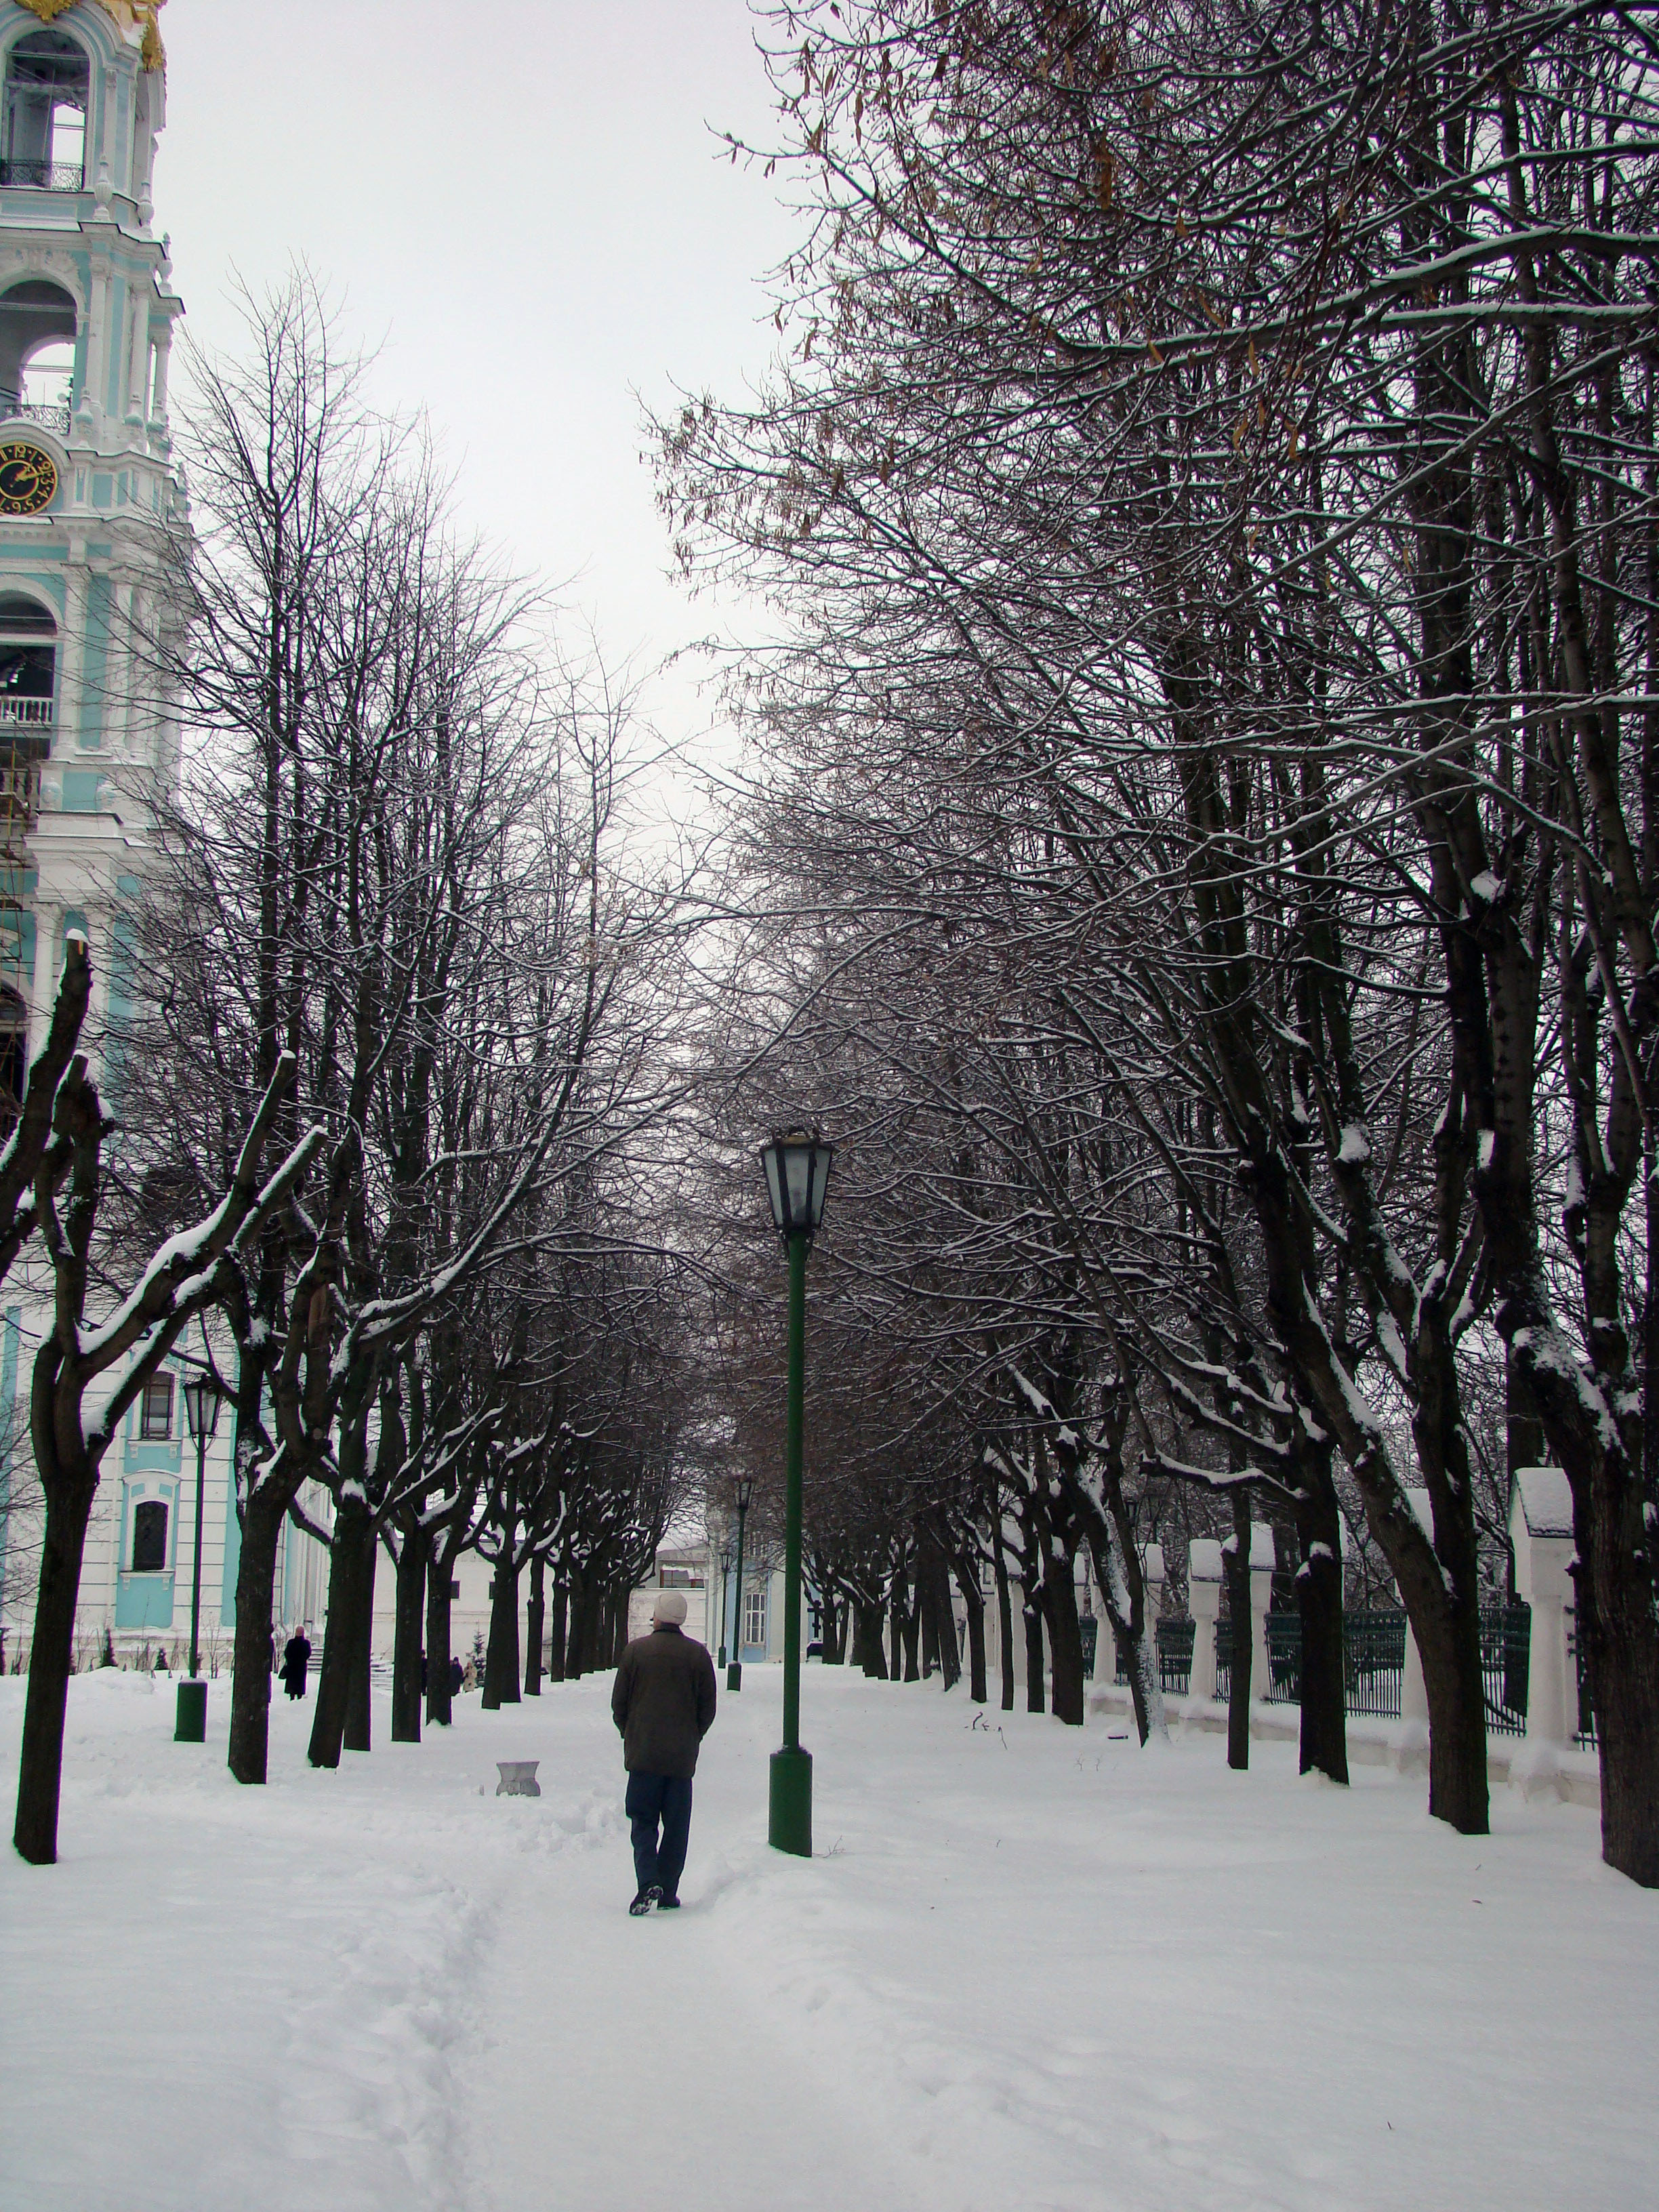
tree, snow, winter, plant, weather, season, cool image, sony, blizzard, russia, sergievposad, moscowregion, sergiyevposad, dsc, h9, dsch9, freezing, woody plant, winter storm